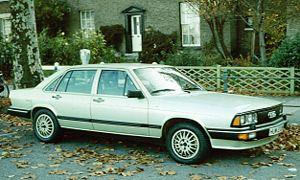
L'Audi 200 est une berline tricorps développée par le constructeur allemand Audi, de 1979 à 1991. Construite sur la base d'une Audi 100, elle naît en septembre 1979 pour concurrencer BMW et Mercedes-Benz sur le marché des berlines haut de gamme. La gamme Audi 200 est la gamme la plus luxueuse proposée par Audi. Exclusivement équipée du 5 cylindres 2,1 litres de la marque, l'Audi 200 première génération obtiendra cependant un succès mitigé, seulement 51 000 exemplaires produits. La deuxième génération, sortie en 1983, connaîtra davantage de succès, notamment grâce à une déclinaison en break à partir de 1984, une version Quattro 20V aux performances exceptionnelles et quelques prestigieuses apparitions en compétition automobile.